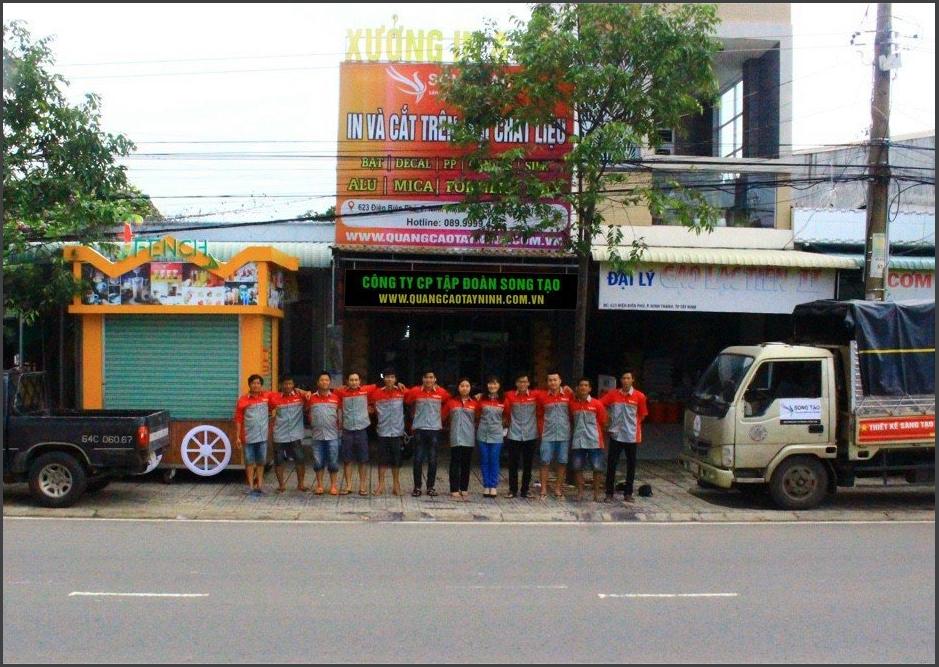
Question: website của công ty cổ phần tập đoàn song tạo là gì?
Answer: www. quangcaotayninh. com. vn